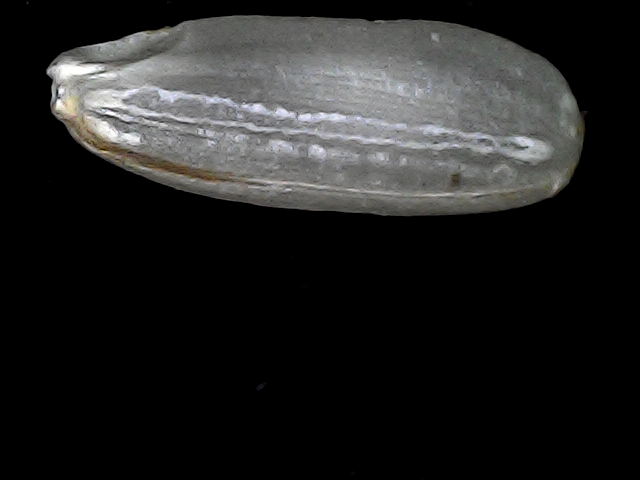
Rice variety: BD30